Paradise

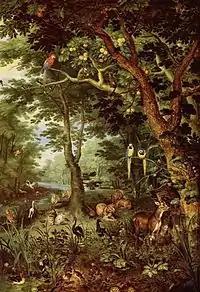
"Paradise" by Jan Bruegel, circa 1620

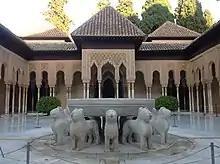
Central water fountain feature within the Courtyard of the Lions, Alhambra, Grenada

The word "paradise" entered English from the French "paradis", inherited from the Latin "paradisus", from Greek "parádeisos" (παράδεισος), from an Old Iranian form, from Proto-Iranian"*parādaiĵah-" "walled enclosure", whence Old Persian 𐎱𐎼𐎭𐎹𐎭𐎠𐎶 "p-r-d-y-d-a-m /paridaidam/", Avestan 𐬞𐬀𐬌𐬭𐬌⸱𐬛𐬀𐬉𐬰𐬀 "pairi-daêza-". The literal meaning of this Eastern Old Iranian language word is "walled (enclosure)", from "pairi-" 'around' (cognate with Greek περί of identical meaning) and "-diz" "to make, form (a wall), build" (cognate with Greek τεῖχος 'wall'). The word's etymology is ultimately derived from a PIE root "*dheigʷ" "to stick and set up (a wall)", and "*per" "around".